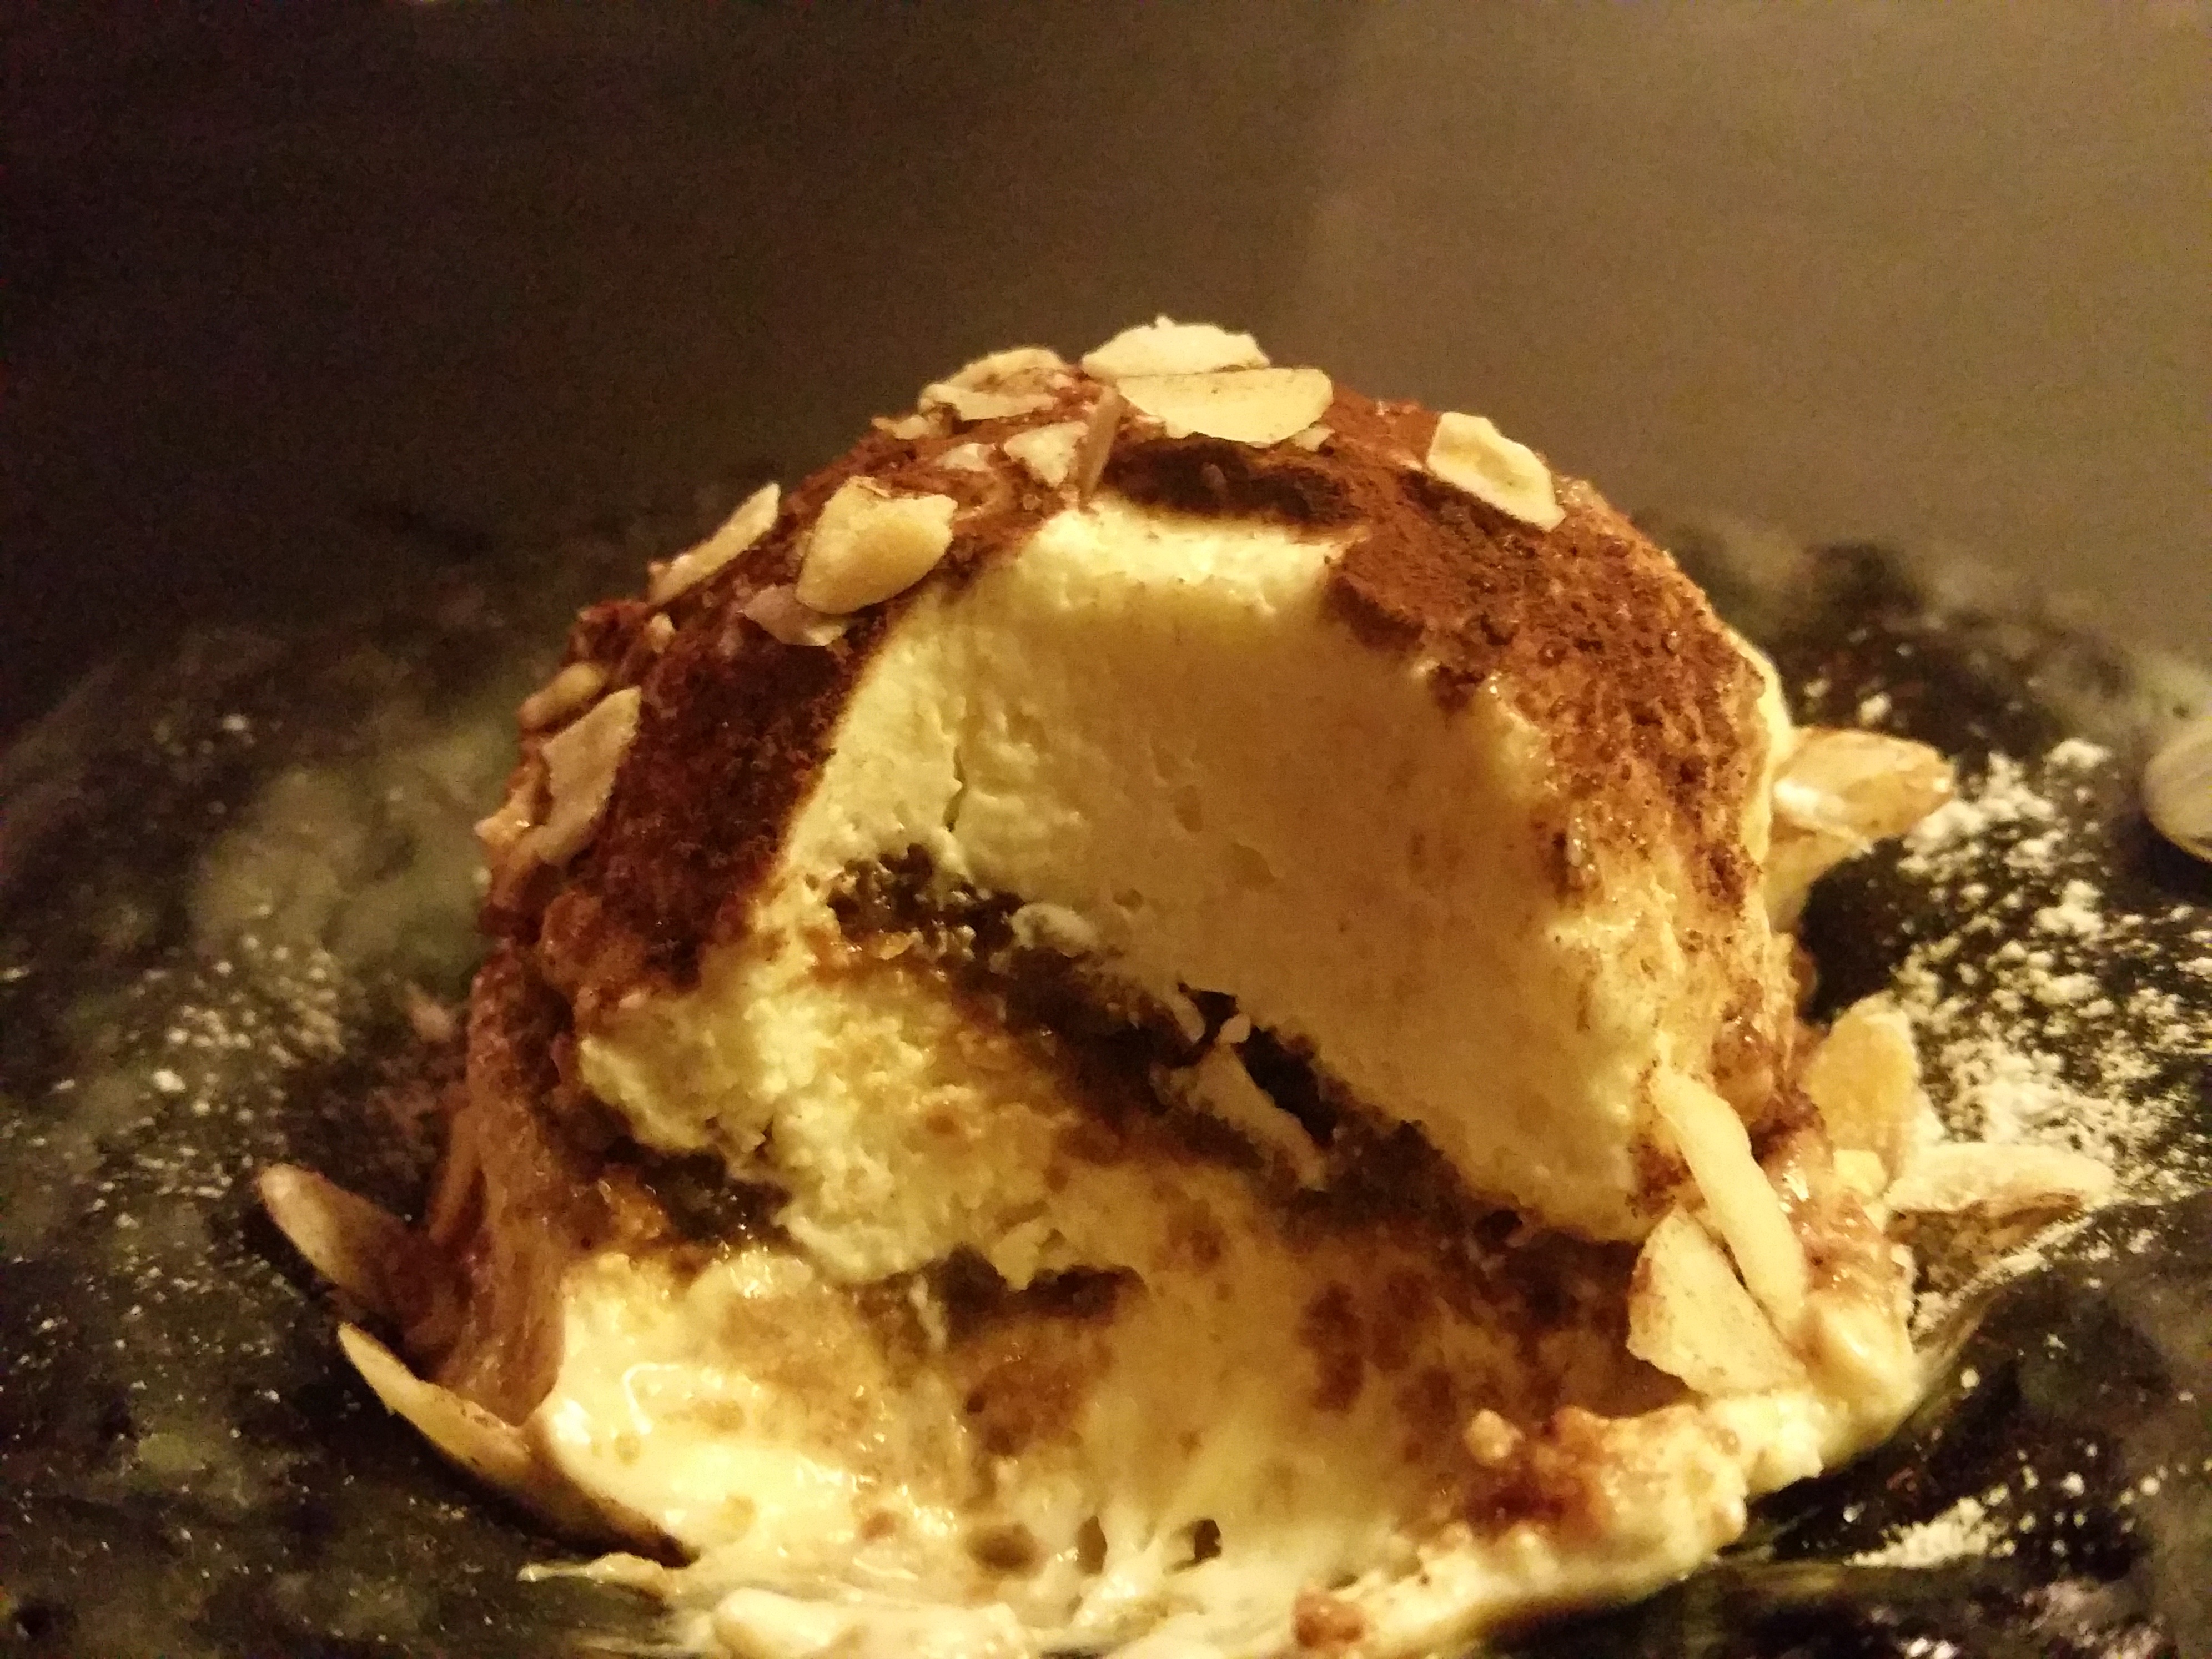
dish, food, produce, breakfast, baking, ice cream, dessert, cake, dairy product, cinnamon, baked goods, tiramisu